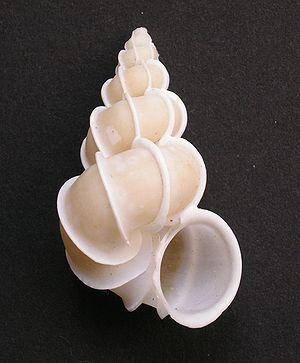
Epitonium est un genre de mollusques, de la famille des Epitoniidae.
Cette page a pour objet de présenter un arbre phylogénétique des Gastropoda, c'est-à-dire un cladogramme mettant en lumière les relations de parenté existant entre leurs différents groupes, telles que les dernières analyses reconnues les proposent. Ce n'est qu'une possibilité, et les principaux débats qui subsistent au sein de la communauté scientifique sont brièvement présentés ci-dessous, avant la bibliographie.